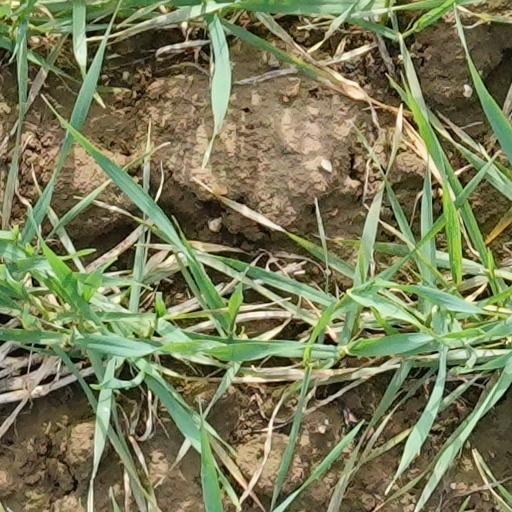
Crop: wheat